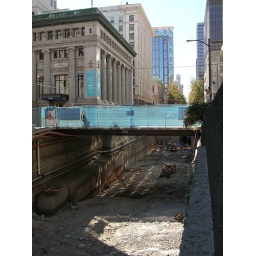
That temporary bridge bounces when the trucks go over it